Nannosuchus

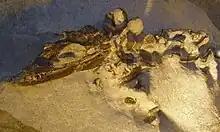
"N." sp. fossil

Nannosuchus (meaning "dwarf crocodile") is an extinct genus of goniopholidid mesoeucrocodylian from the Berriasian Middle Purbeck Formation of England that was originally named as a species of "Goniopholis". The type species, N. gracilidens, is based on the holotype BMNH 48217, scattered fragmentary remains that include parts of the skull and various other postcranial elements described in 1879.